Orkney

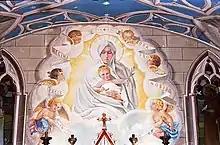
The Italian Chapel on Lamb Holm was built and decorated by Italian prisoners of war working on the Churchill Barriers.

In 1468 Orkney and Shetland was pledged by Christian I, in his capacity as King of Norway, as security against the payment of the dowry of his daughter Margaret, betrothed to James III of Scotland. However, the money was never paid, and Orkney was absorbed by the Kingdom of Scotland in 1472.